Ron "Bumblefoot" Thal discography

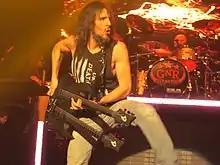
Thal in 2013 during his time with Guns N' Roses

This is the discography of American rock musician Ron "Bumblefoot" Thal.